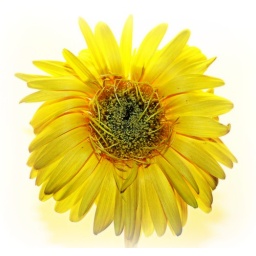
Sunshine in a plant pot